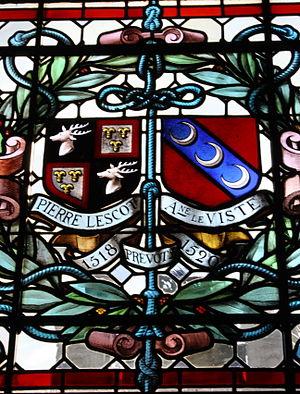
Antoine II Le Viste est un magistrat, un ambassadeur plénipotentiaire et administrateur français, né sans doute à Paris vers 1470, mort en Bretagne le 22 septembre 1534.
Pierre Lescot né en 1515 à Paris et mort le 10 septembre 1578 dans cette même ville est un architecte français. Il est célèbre pour avoir initié un style d'architecture classique « à la française », notamment en rénovant la façade du palais du Louvre.